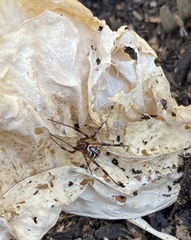
Species: Lactrodectus_hesperus